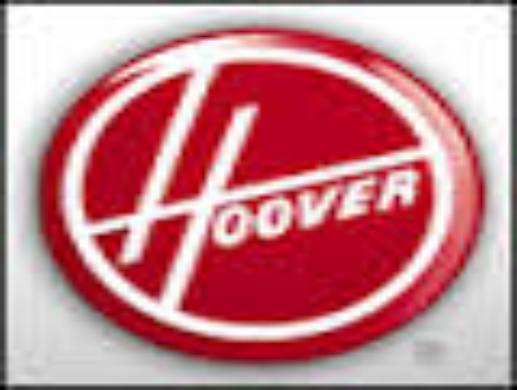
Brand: Hoover
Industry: Leisure